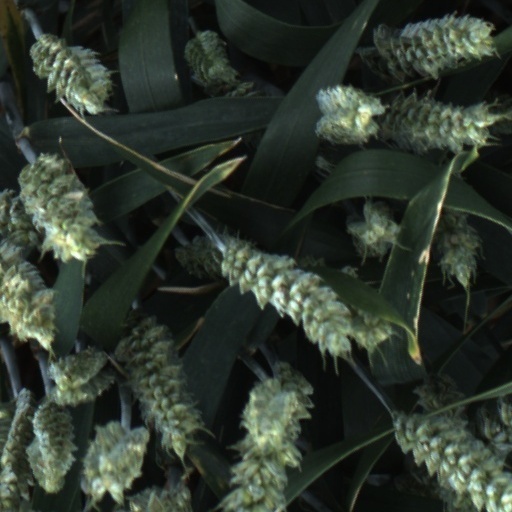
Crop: wheat